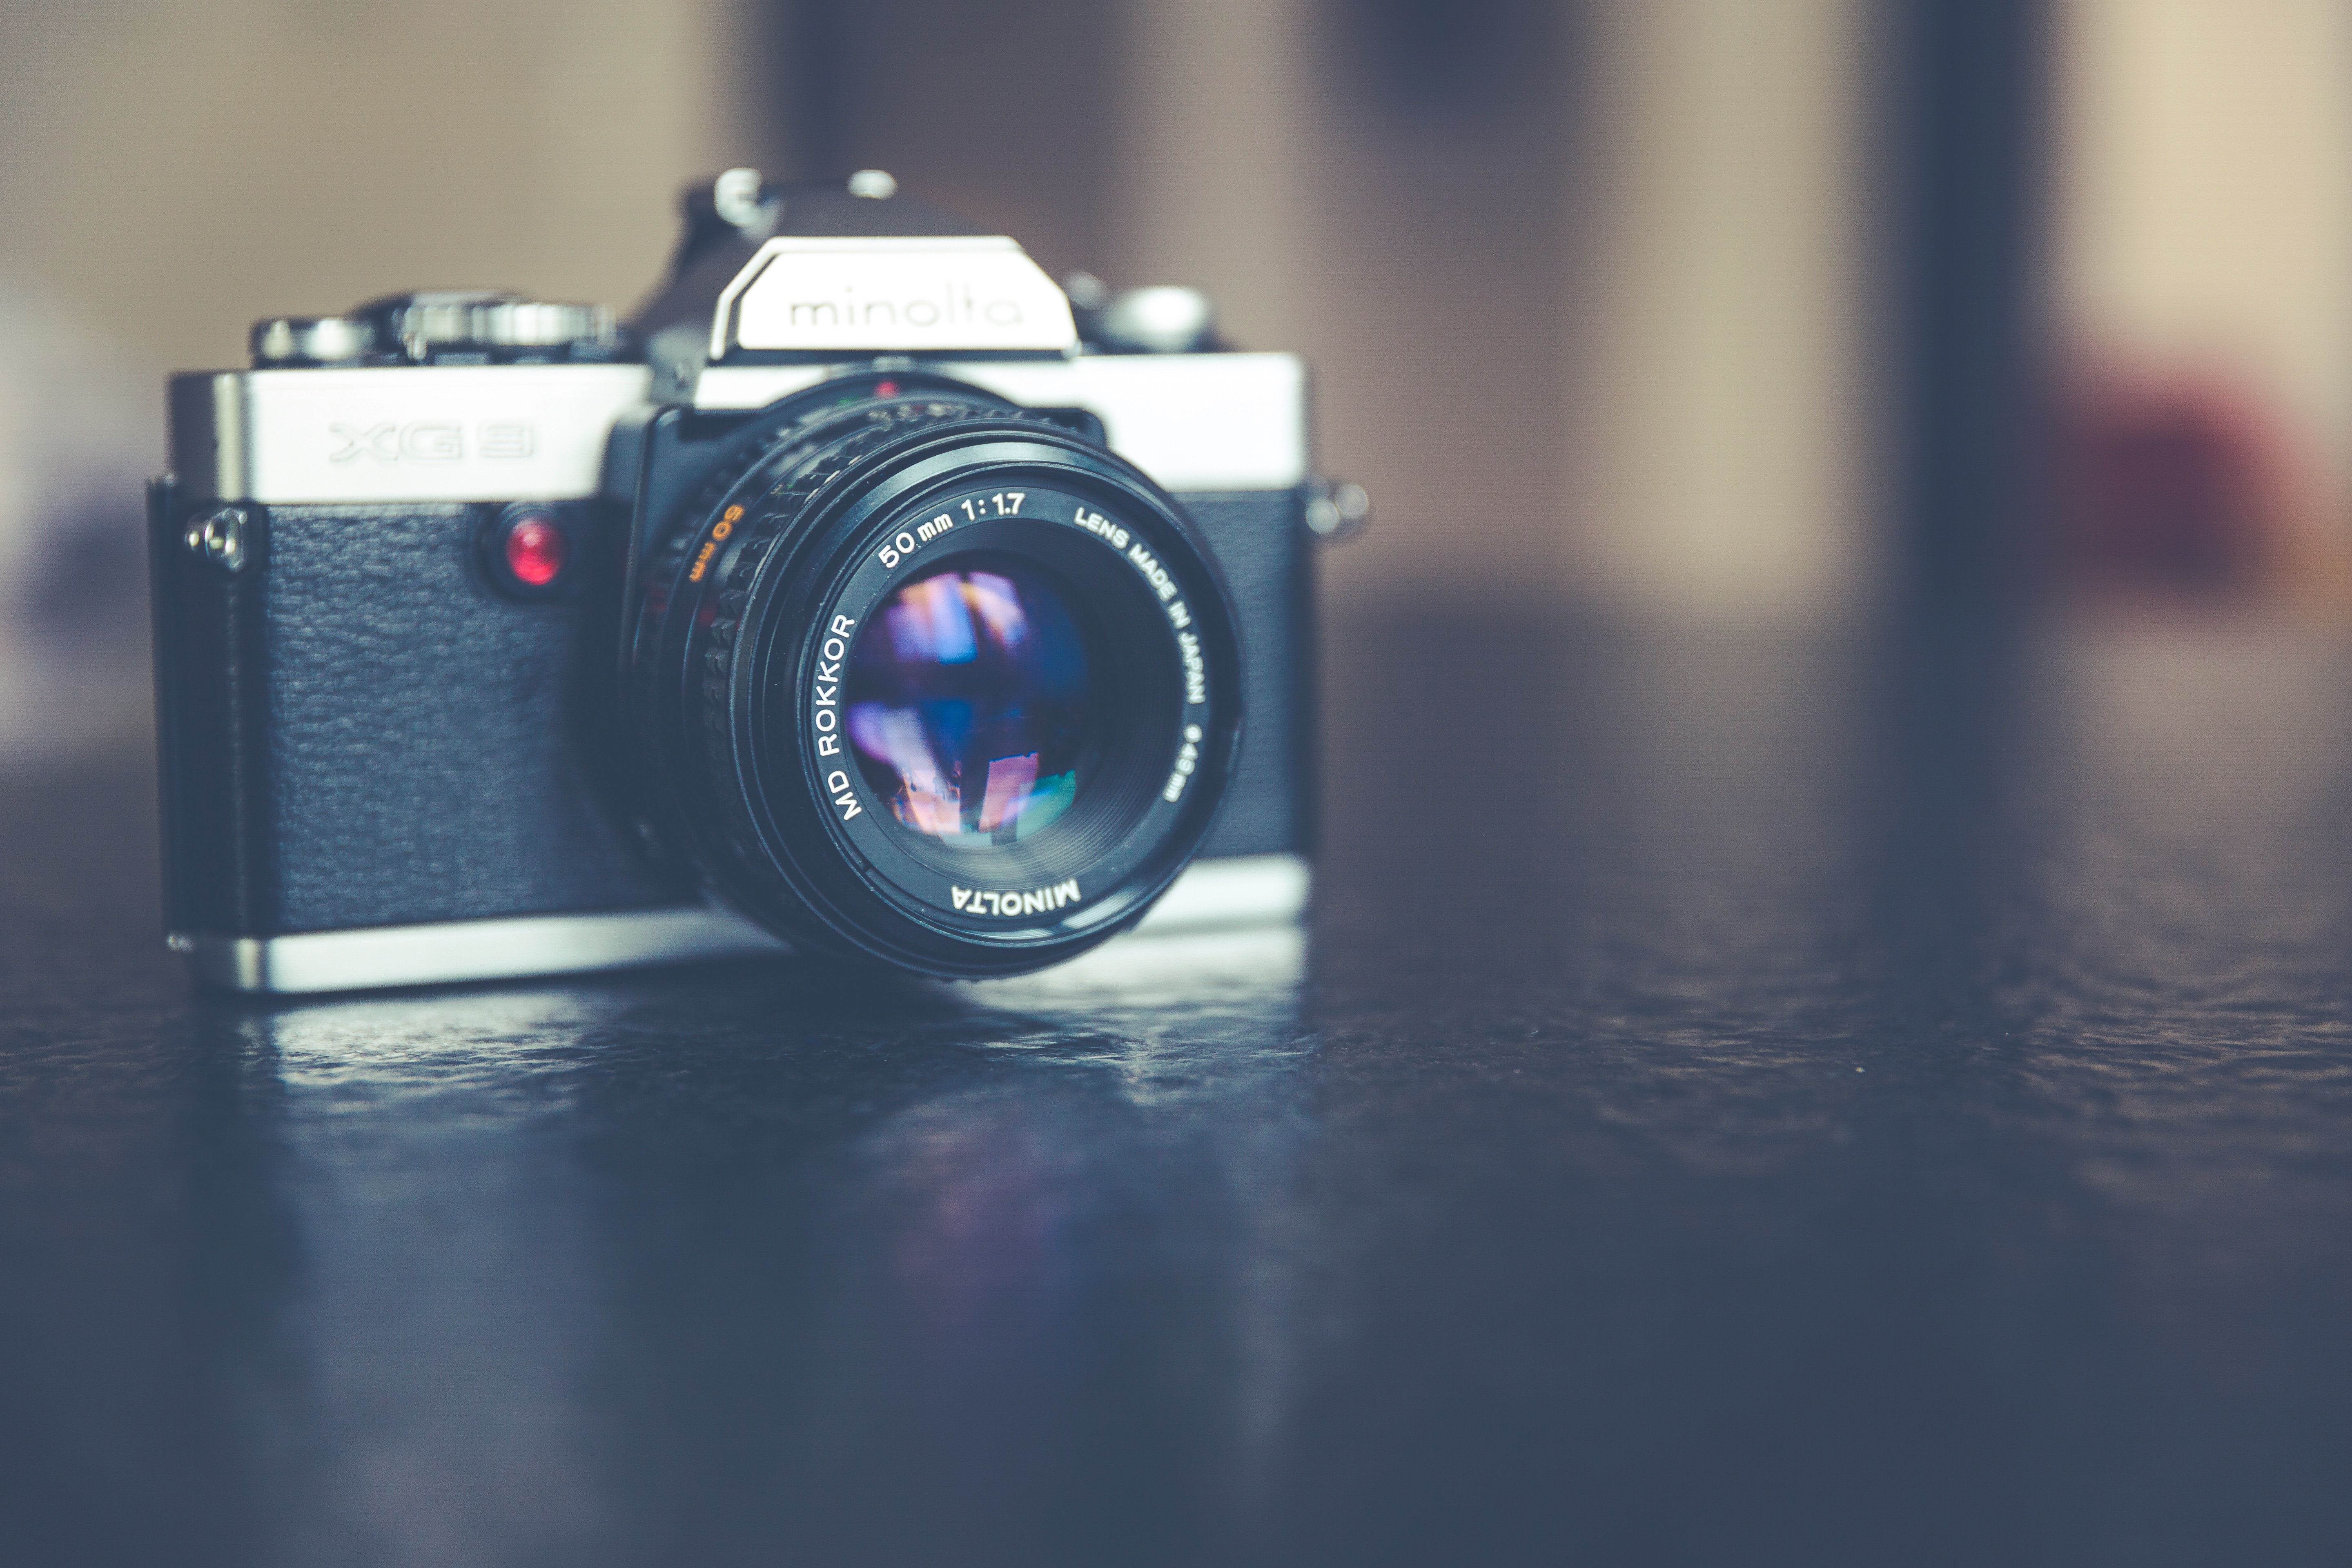
light, camera, photography, color, blue, shutter, close up, reflex camera, digital camera, silver, photograph, len, camera lens, digital slr, single lens reflex camera, cameras optics, mirrorless interchangeable lens camera